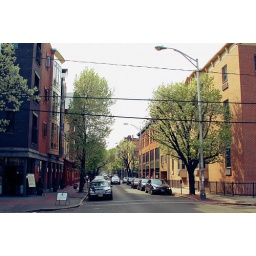
From last weekend in Hoboken. The trees were starting to turn green already.